Rachel's Tomb

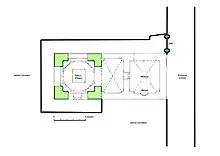
Modern layout of Rachel's Tomb, showing the historical layers of the building

Traditions regarding the tomb at this location date back to the beginning of the 4th century AD. Eusebius' "Onomasticon" (written before 324), the Bordeaux Pilgrim (333–334), and Jerome (404) mention the tomb as being located 4 miles from Jerusalem.